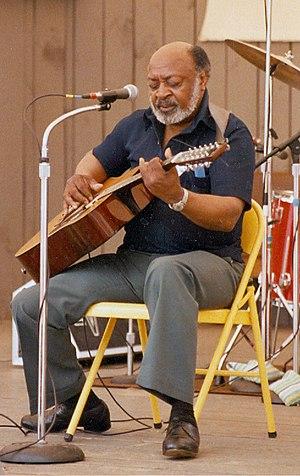
Le Crossroads Guitar Festival est un festival de musique créé en 1999 par Eric Clapton, à forte influence rock. Ce dernier choisit les musiciens qui se produisent sur scène ; Clapton déclare qu'ils font partie des meilleurs et qu'ils ont gagné son respect.